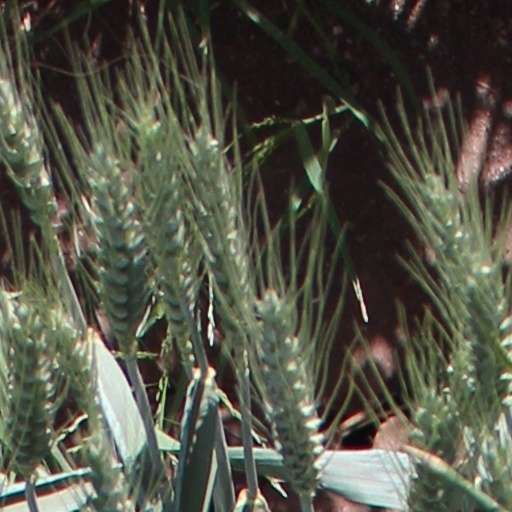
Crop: wheat